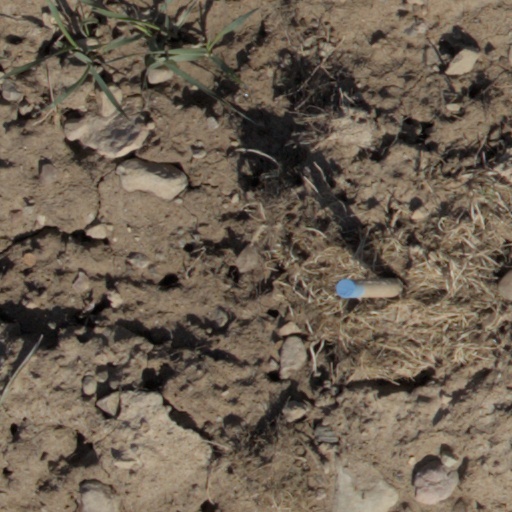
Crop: wheat